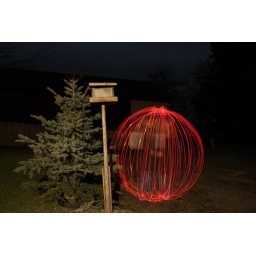
Red light orb beside bird house